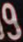
Number: 9